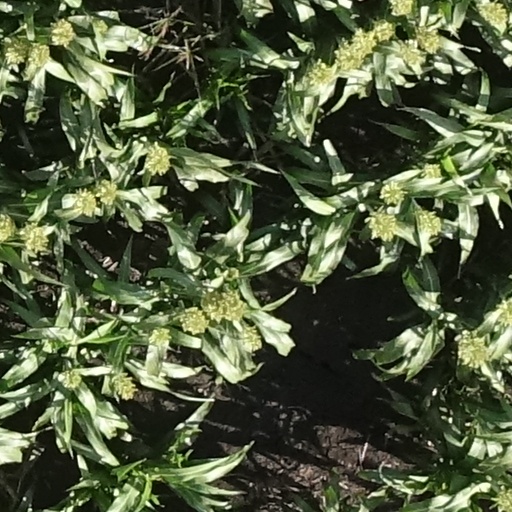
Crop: sorghum